Rice production in the Philippines

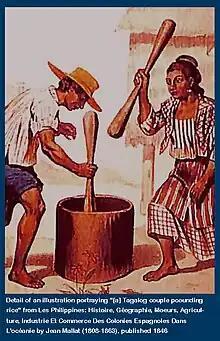
Detail of an illustration from Jean Mallat's "Les Philippines" (1846), showing "a Tagalog couple pounding rice." The mortar depicted is known as a "lusong", which was also the Old Tagalog name of the Pasig River delta.

The Green Revolution, which was a period of greatly increased crop yields worldwide as a result of technology transfer initiatives, kicked off in the Philippines in 1960 during the administration of President Carlos P. Garcia, with the establishment of the International Rice Research Institute (IRRI). IRRI's research process led to its best-known contribution to the green revolution half a decade and two presidential administrations later in 1966 - the introduction of the "miracle rice," the high-yielding semi-dwarf IR8 rice variety.